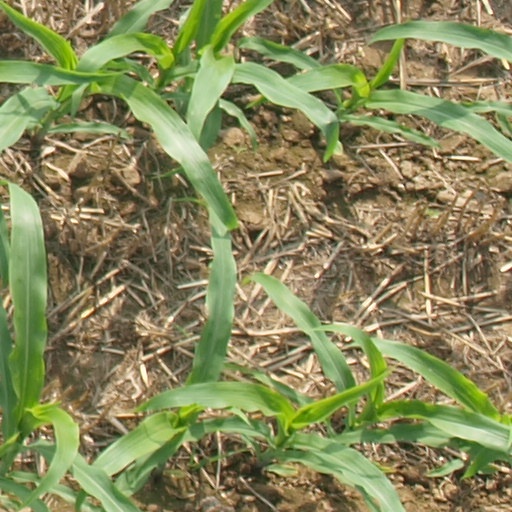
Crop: maize; corn